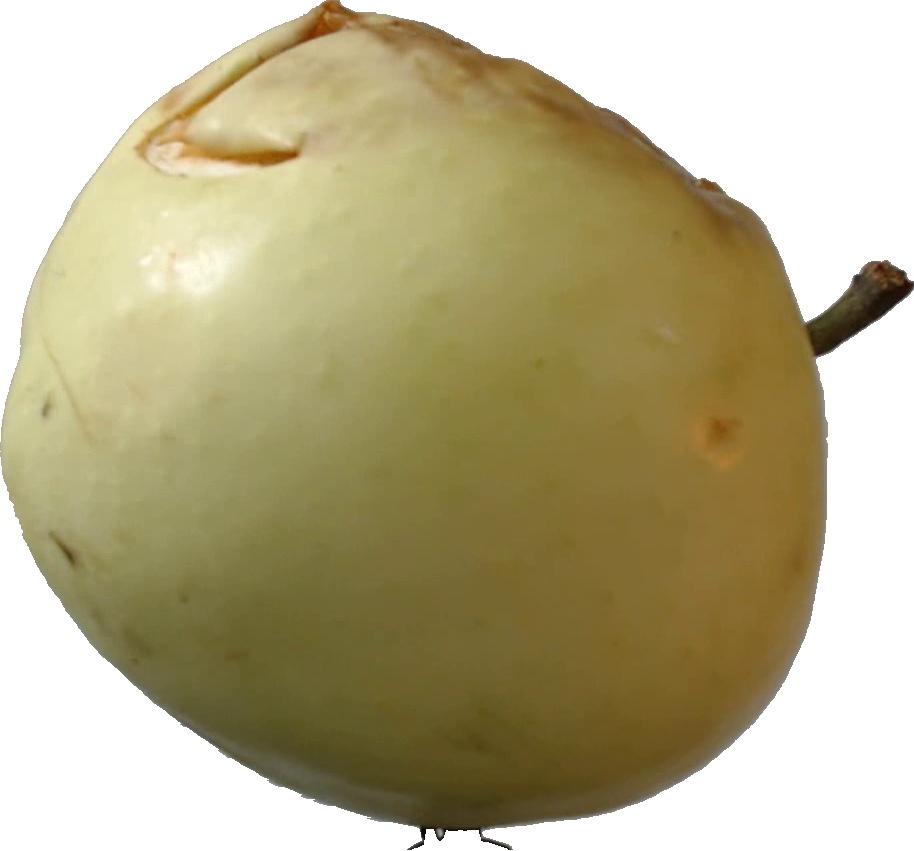
Label: apple_hit_1